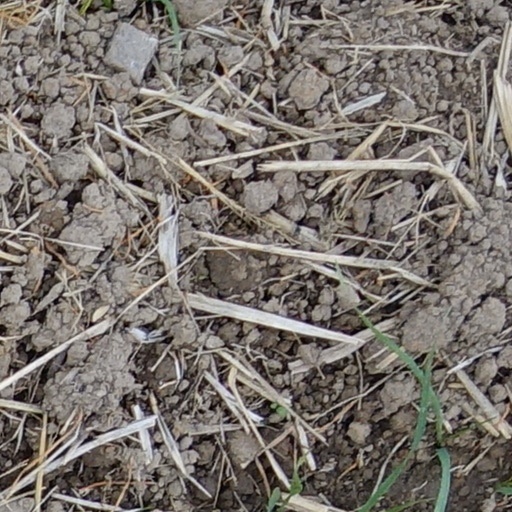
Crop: wheat